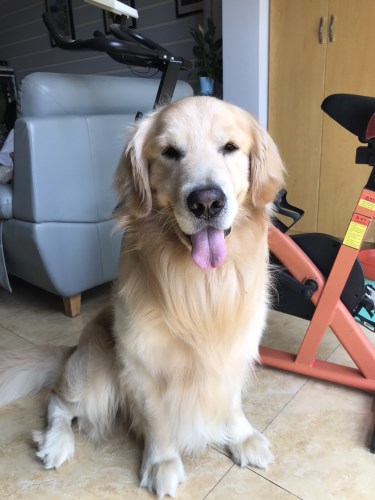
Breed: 5355-n000126-golden_retriever